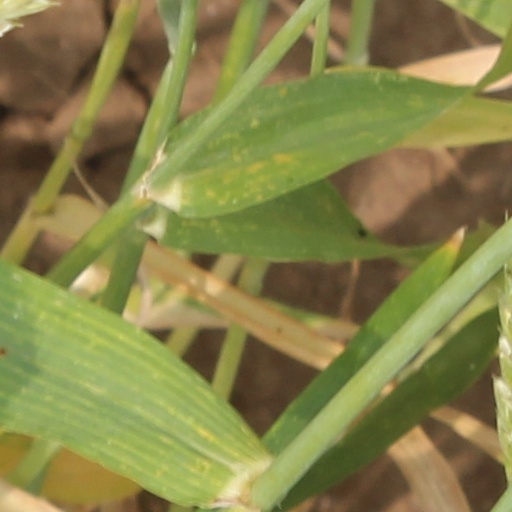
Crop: wheat